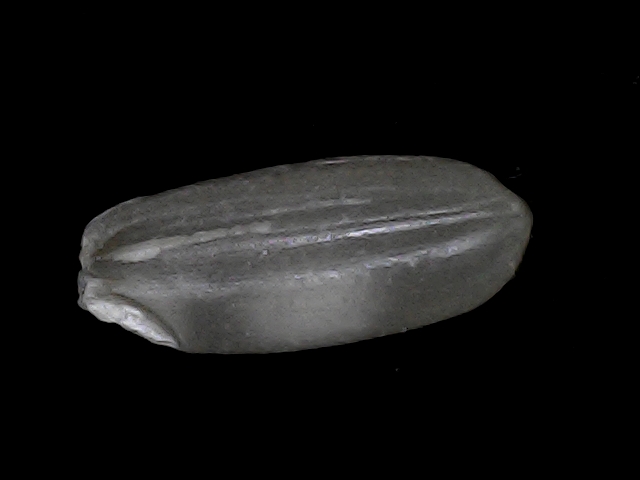
Rice variety: BRRI74